Jewel (singer)

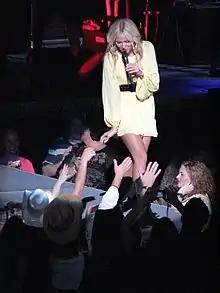
Jewel performing live in Providence, Rhode Island, 2008

Jewel was chosen to sing the American national anthem at the opening of Super Bowl XXXII in January 1998 in San Diego. She was introduced as "San Diego's own Jewel!" but criticized for lip syncing the anthem to a digitally-recorded track of her own voice. This was especially noticeable due to her missing her cue and not mouthing the first words. Super Bowl producers have since admitted that they attempt to have all performers pre-record their vocals. She performed "The Star-Spangled Banner" again in the 2003 NBA Finals in one of the New Jersey Nets' home games.